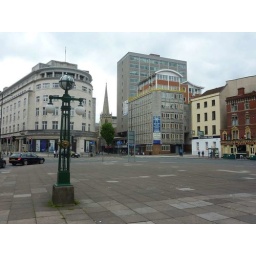
10 - Funky street lamp in the Hippodrome racetrack